Earl B. Hailston

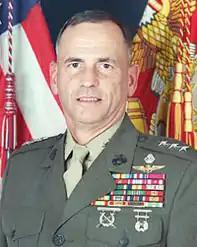
LtGen Earl Hailston, USMC (Ret)

Earl B. Hailston (born May 27, 1947) is a retired Marine Corps lieutenant general. He was Commanding General of United States Marine Corps Forces Pacific, U.S. Marine Forces Central Command, and U.S. Marine Corps Bases Pacific.